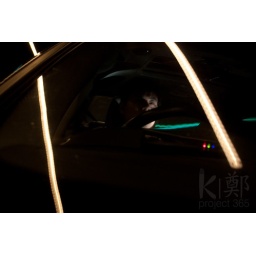
Photo 13/365 - The black beast in motion